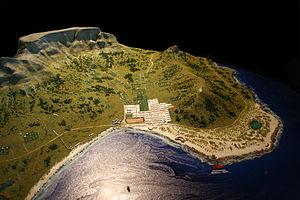
Jacob Abraham Uitenhage de Mist, né le 20 avril 1749 à Zaltbommel et mort le 3 août 1823 à Voorburg, est un homme politique néerlandais, administrateur de la colonie du Cap de 1803 à 1804.